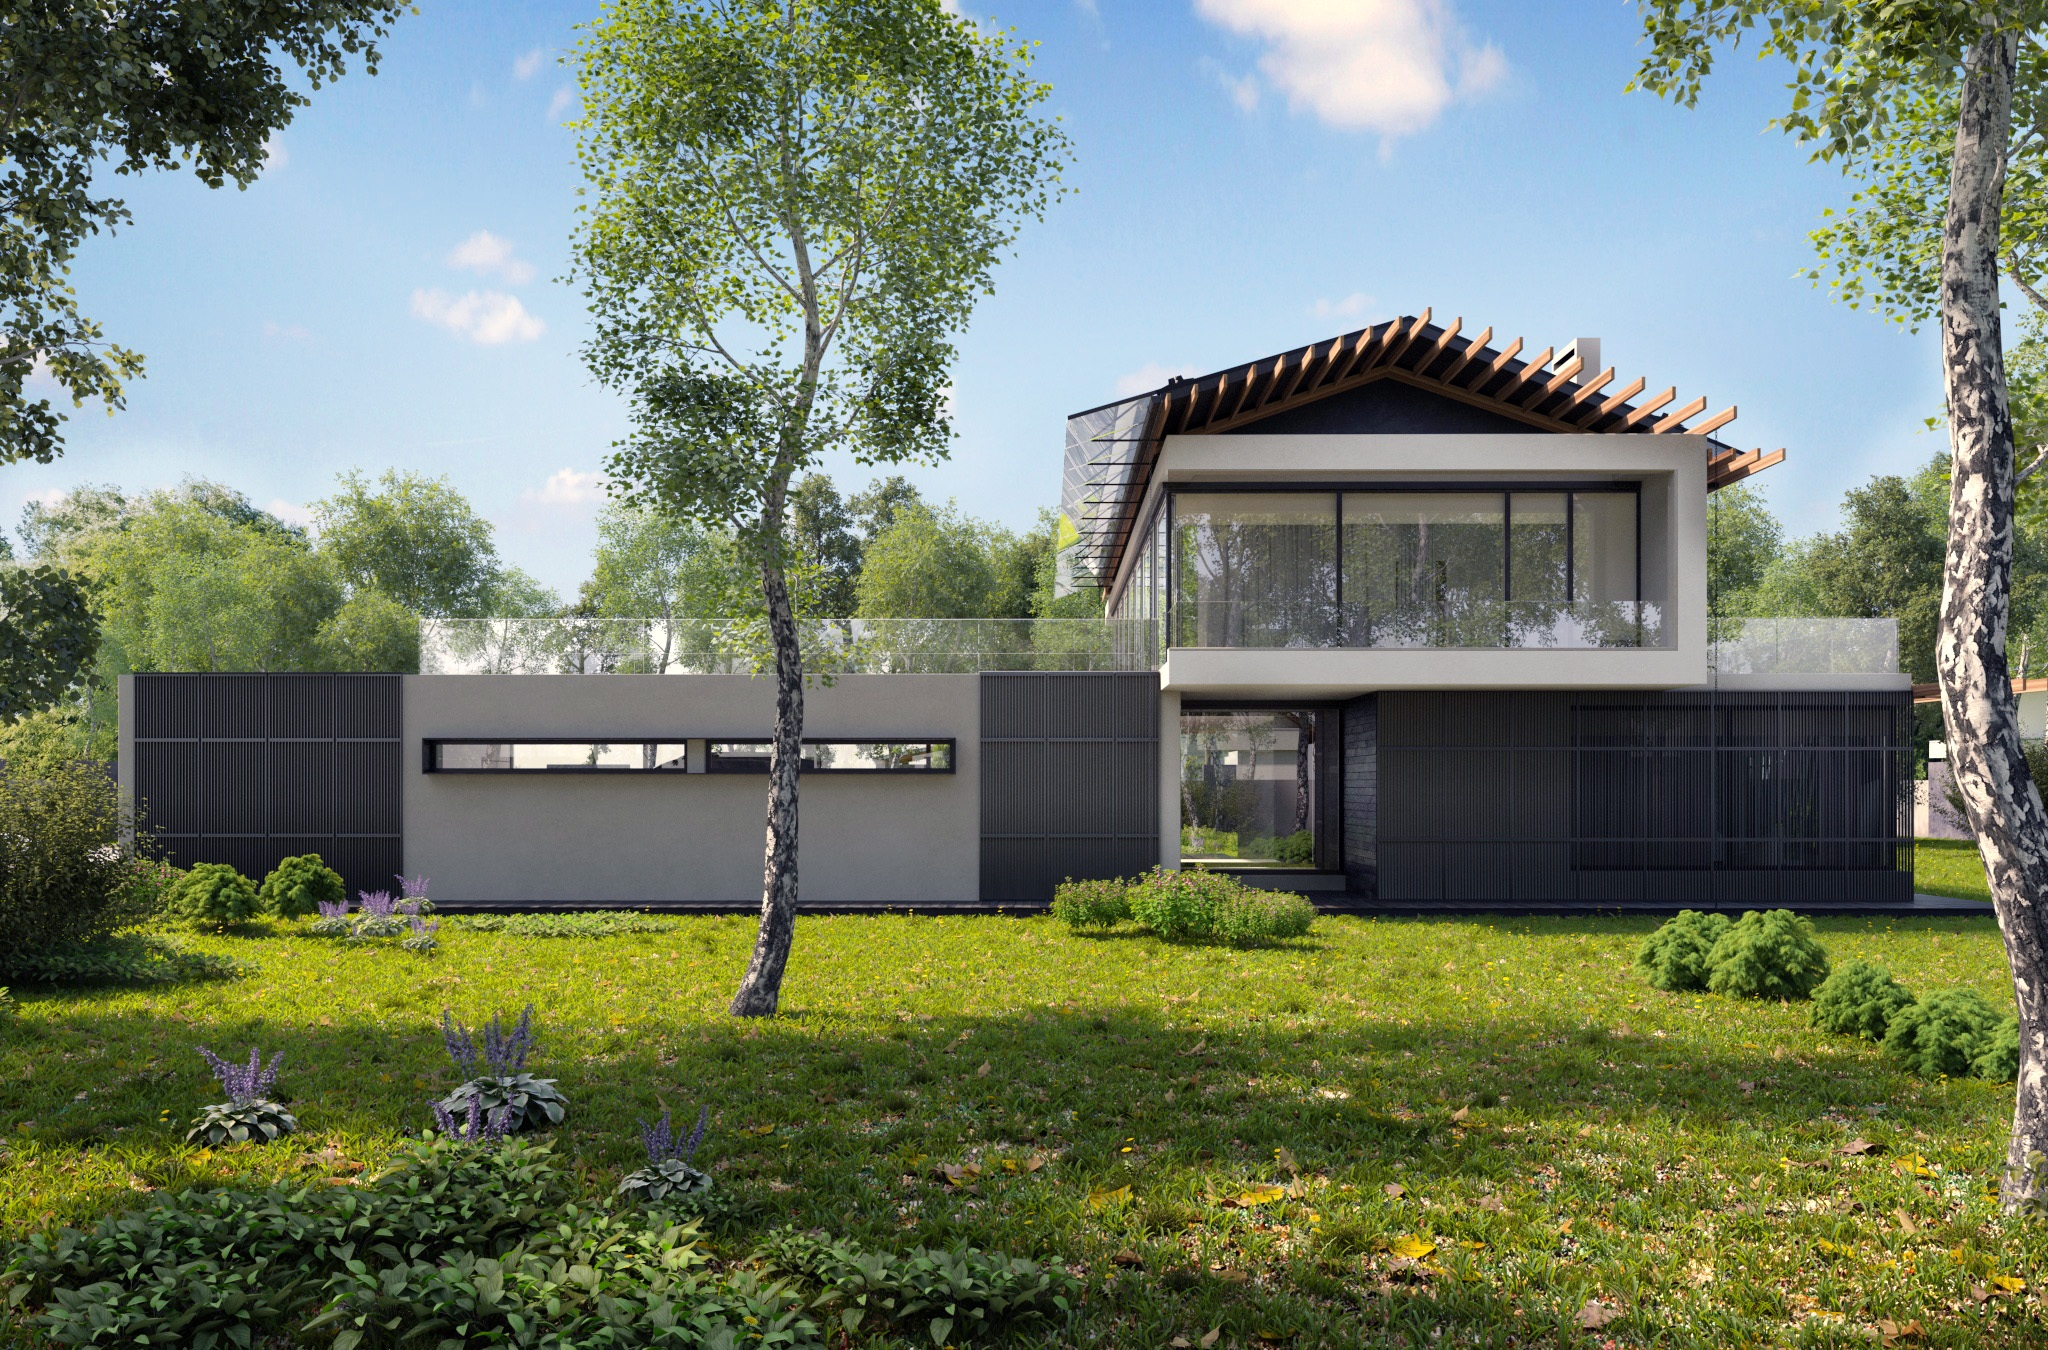
nature, architecture, villa, mansion, house, home, environment, cottage, birch, backyard, facade, property, exterior, modern, project, estate, yard, real estate, render, residential area